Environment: real
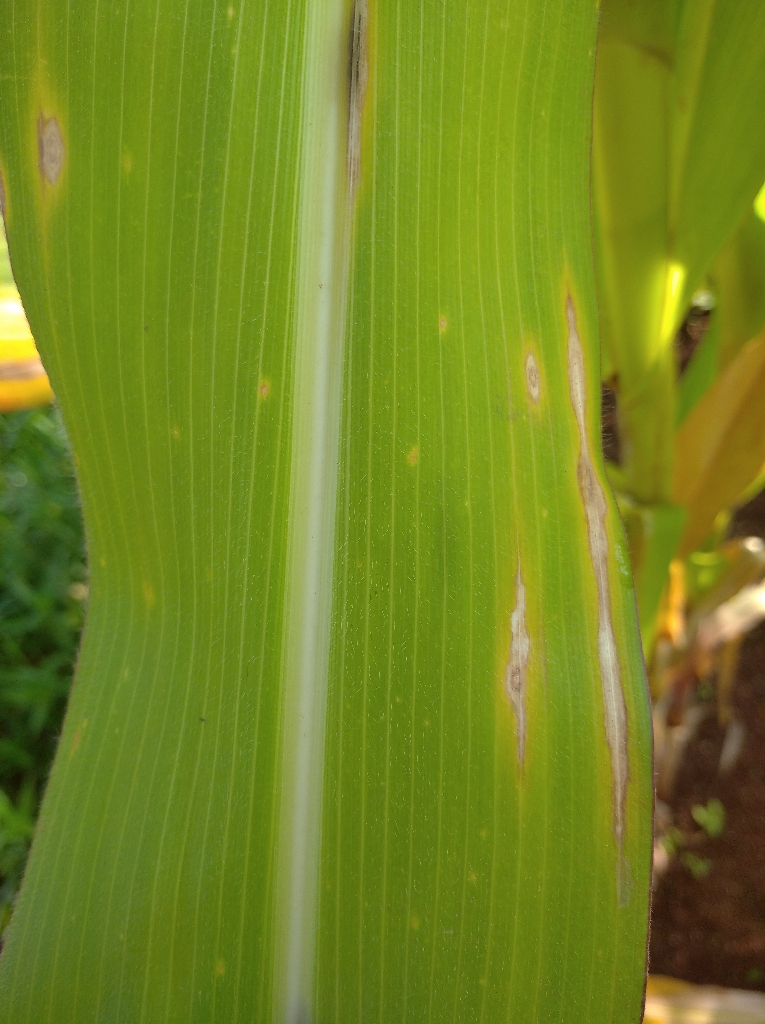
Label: northern_corn_leaf_blight